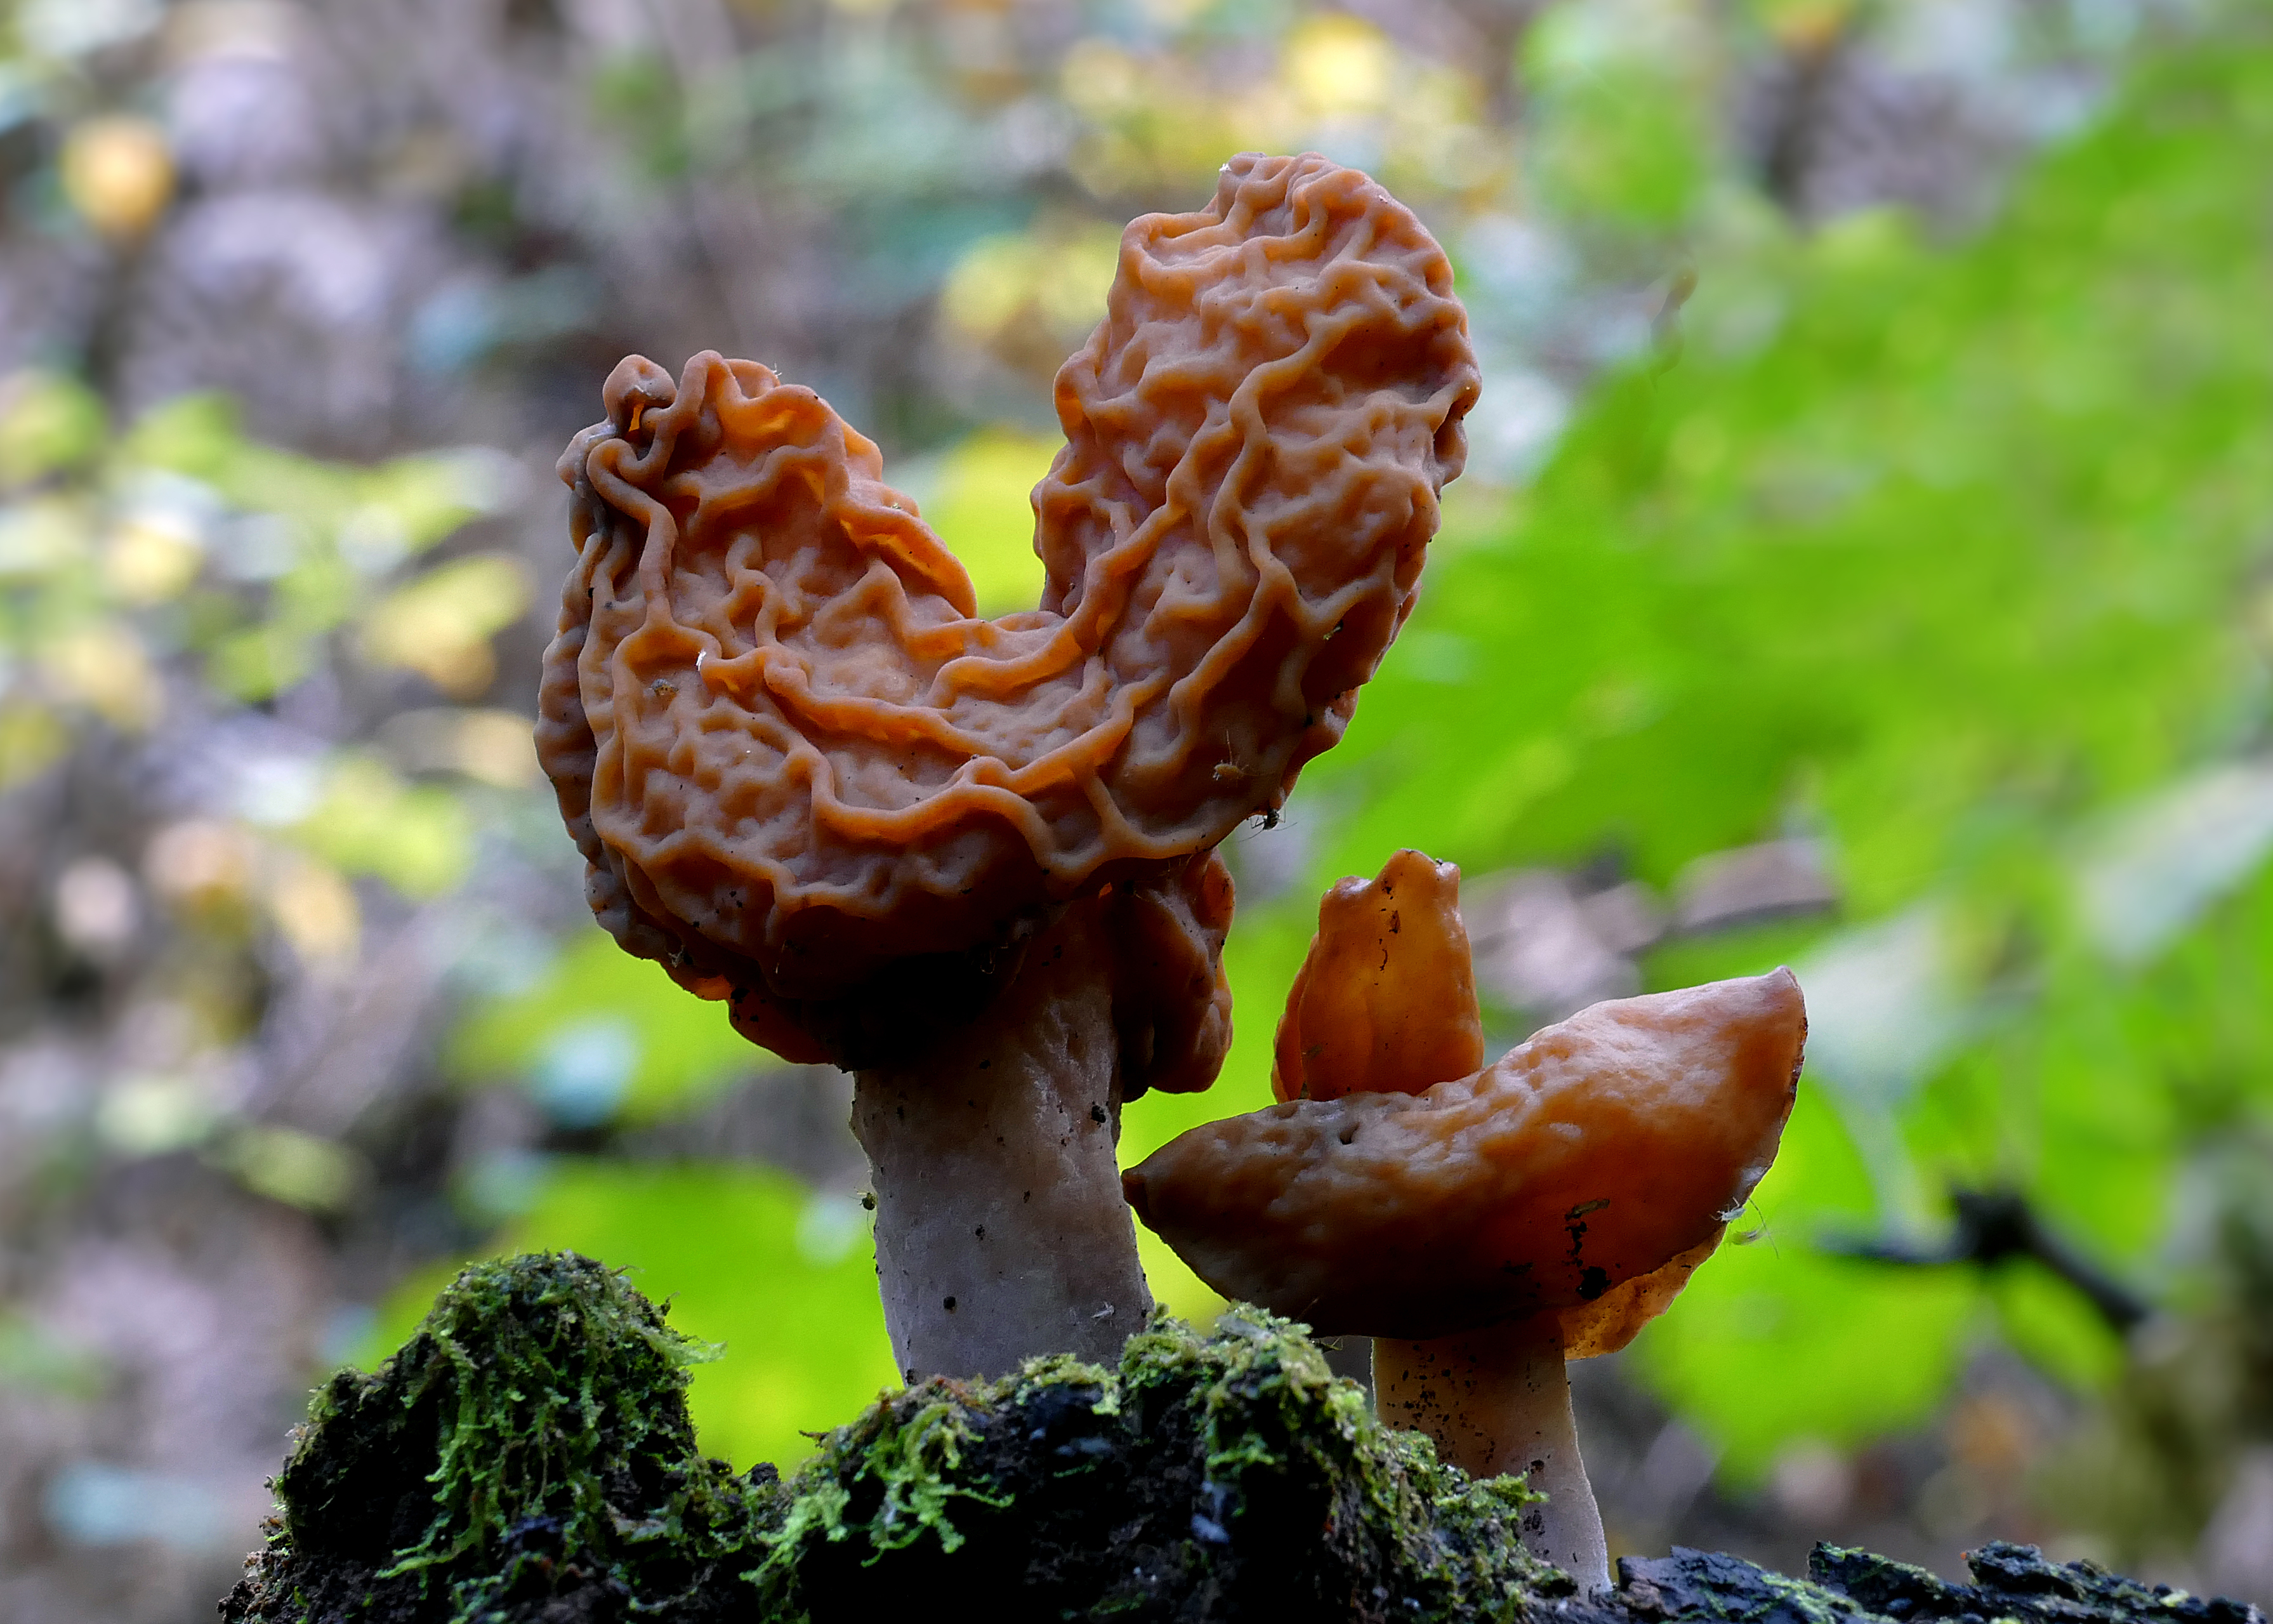
tree, nature, forest, leaf, flower, autumn, soil, botany, mushroom, flora, fauna, close up, fungus, fungi, woodland, lumixfz1000, auriculariales, macro photography, edible mushroom, medicinal mushroom, agaricomycetes, auriculariaceae, auricularia